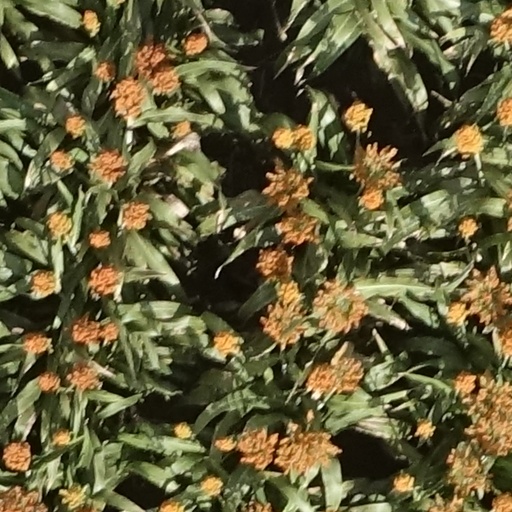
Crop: sorghum